Vlad Moldoveanu

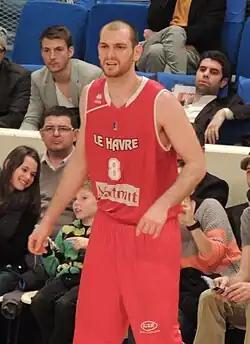
Moldoveanu with Le Havre in 2012

Vlad-Sorin Moldoveanu (born 11 February 1988) is a Romanian former professional basketball player who last played for Dinamo Bucharest. He also represents the Romanian national basketball team in international competition. Standing at , he played at the power forward position. After finishing his career with Dinamo, Vlad became a FIBA licensed agent and started his own company, VM Hoops Agency.